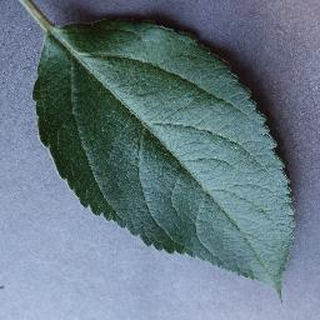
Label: healthy_apple